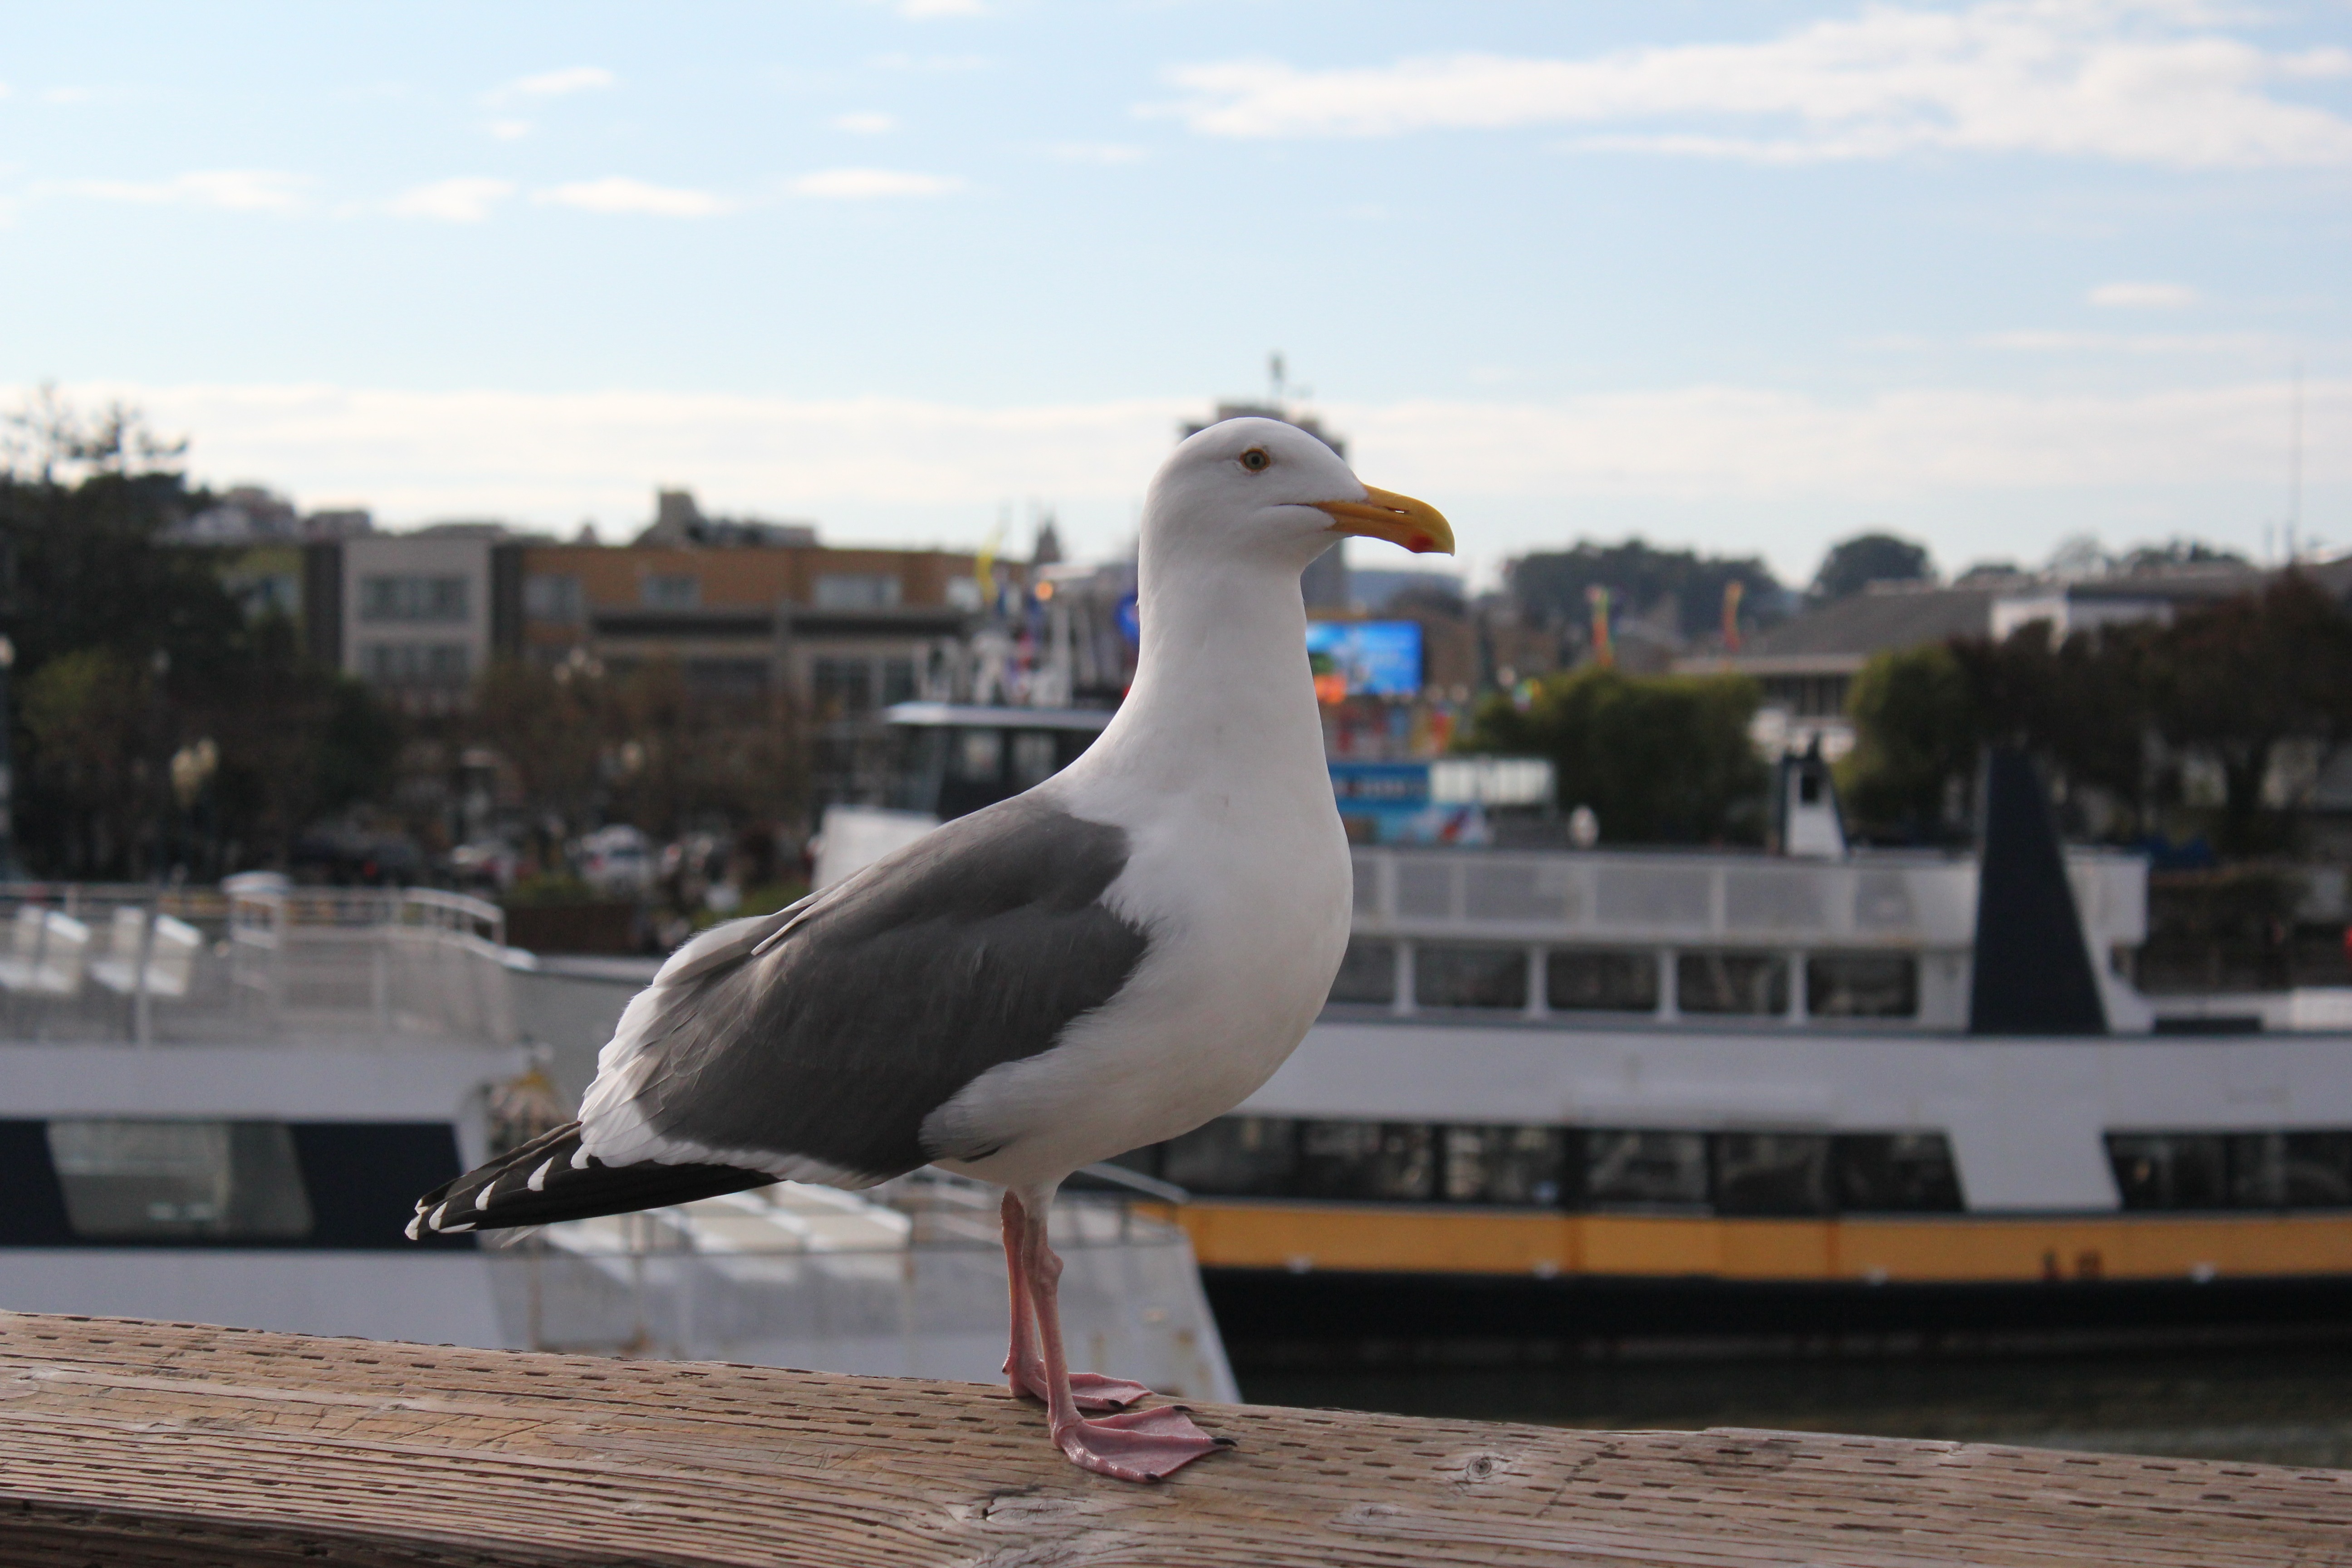
bird, animal, seabird, san francisco, gull, usa, california, vertebrate, sea gull, charadriiformes, pier 39, european herring gull